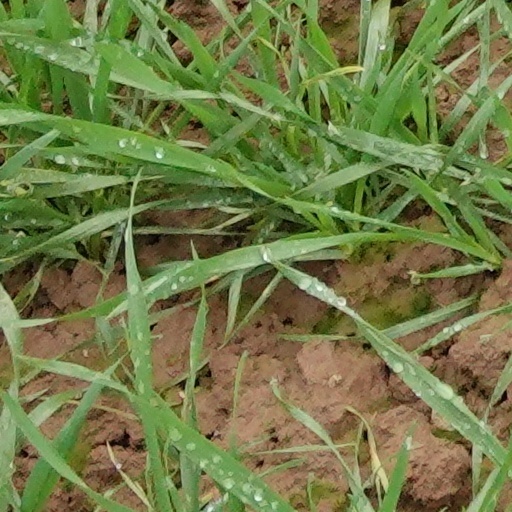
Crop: wheat